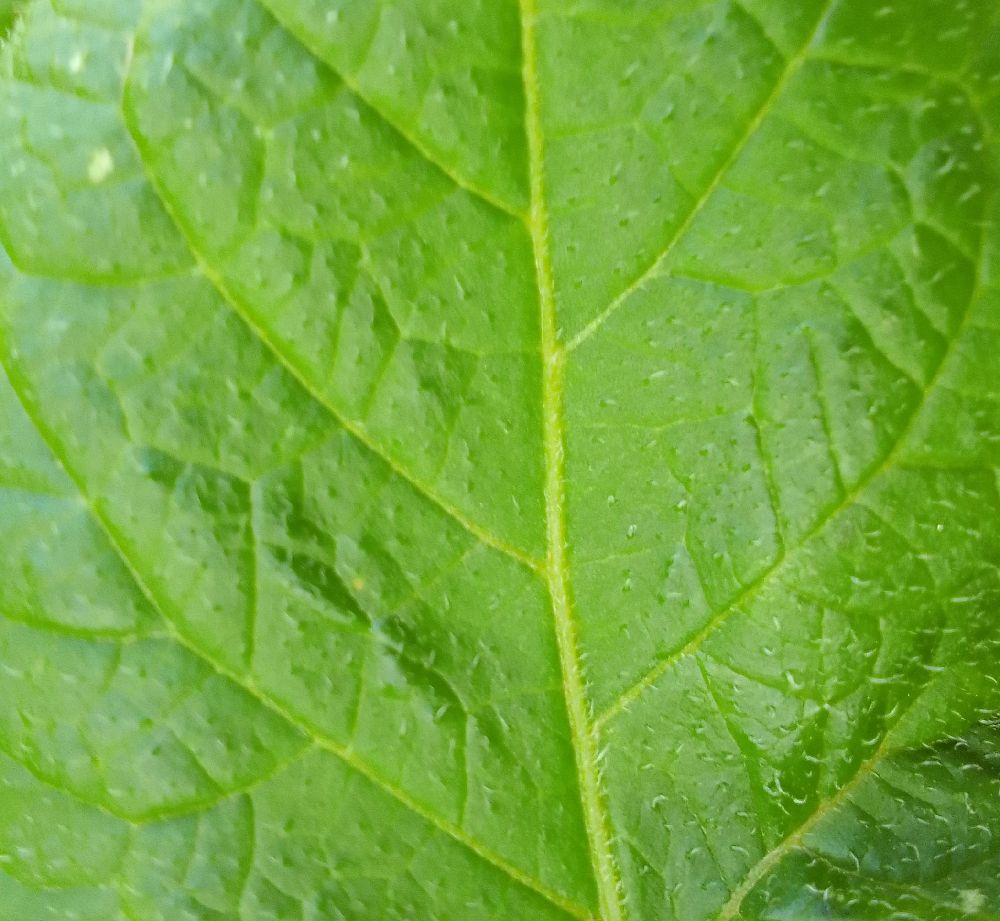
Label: Healthy